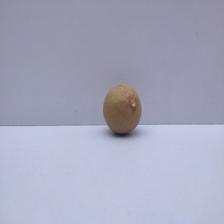
Size: Small